Frisian Kingdom

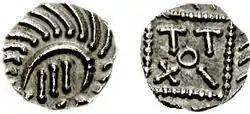
Frisian sceattas c.710–735

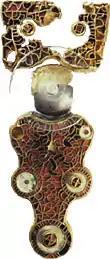
Great fibula of Winaam from the 7th century, found in 1953

In 680, Aldgisl died and was succeeded by his son Redbad, King of the Frisians. While Aldgisl had welcomed Christianity into his realm, Redbad attempted to extirpate the religion and free the Frisians from subjugation to the Merovingian kingdom of the Franks. In 689, however, Redbad was defeated by Pepin of Herstal in the battle of Dorestad and compelled to cede Frisia Citerior (Nearer Frisia) to the Franks.